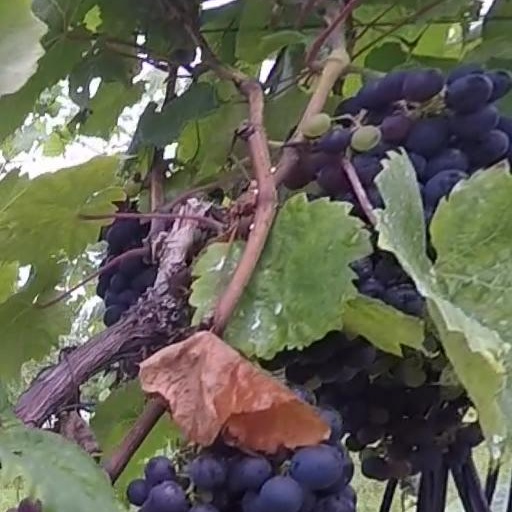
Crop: grape